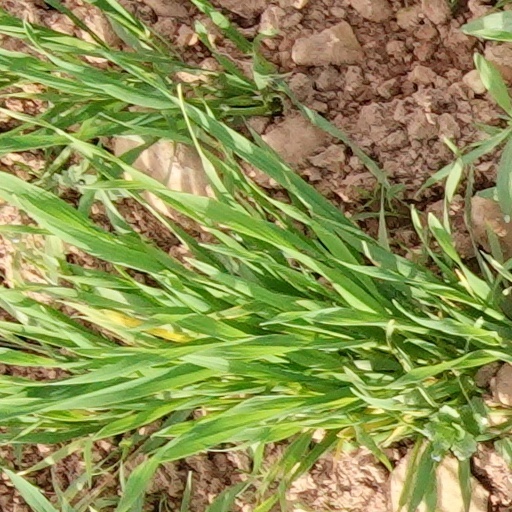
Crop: wheat